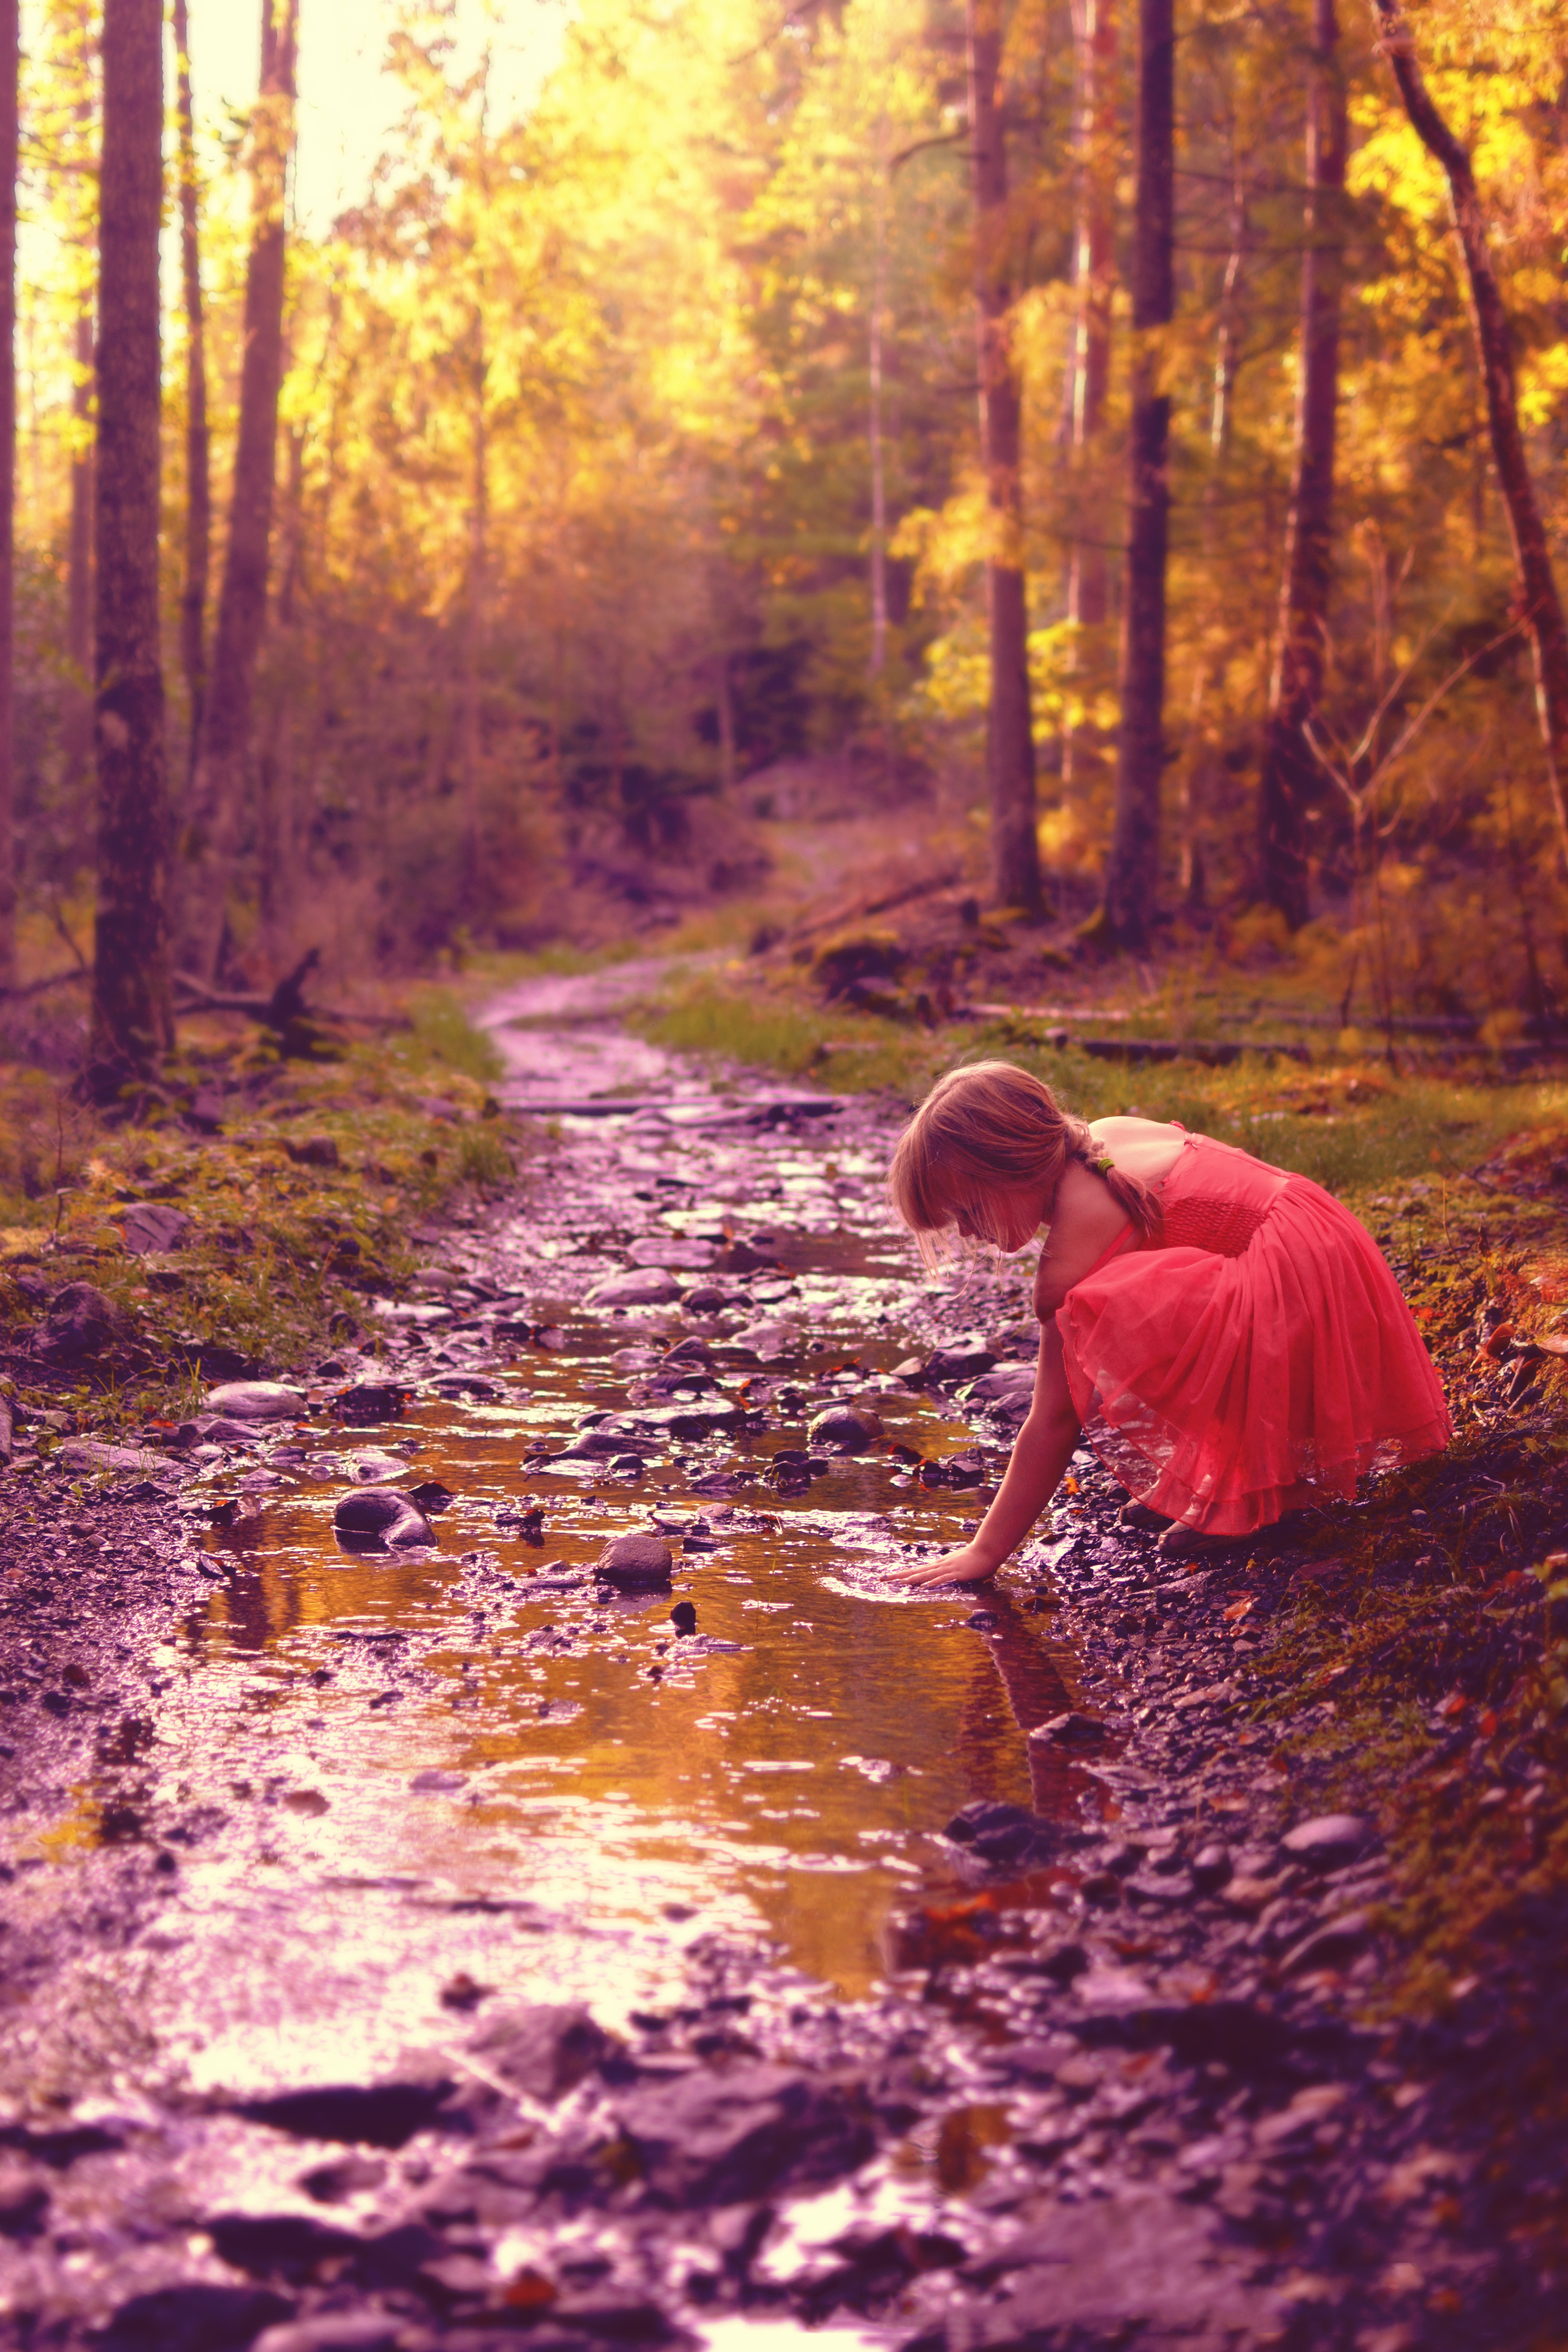
tree, nature, forest, wilderness, girl, sunlight, morning, leaf, stream, reflection, autumn, season, cool, woodland, habitat, natural environment